Bob Kurland

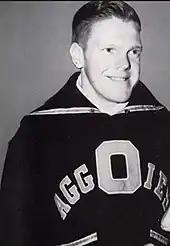
Kurland as a junior at Oklahoma A&M.

Kurland, a Missouri native, considered attending the University of Missouri. But when Oklahoma A&M played a game at Saint Louis University, A&M coach Henry Iba invited Kurland to dinner and offered him a scholarship. Missouri could only offer Kurland a job. Many of Kurland's family members had not finished high school, and Kurland was the first in his family to attend college at any level.